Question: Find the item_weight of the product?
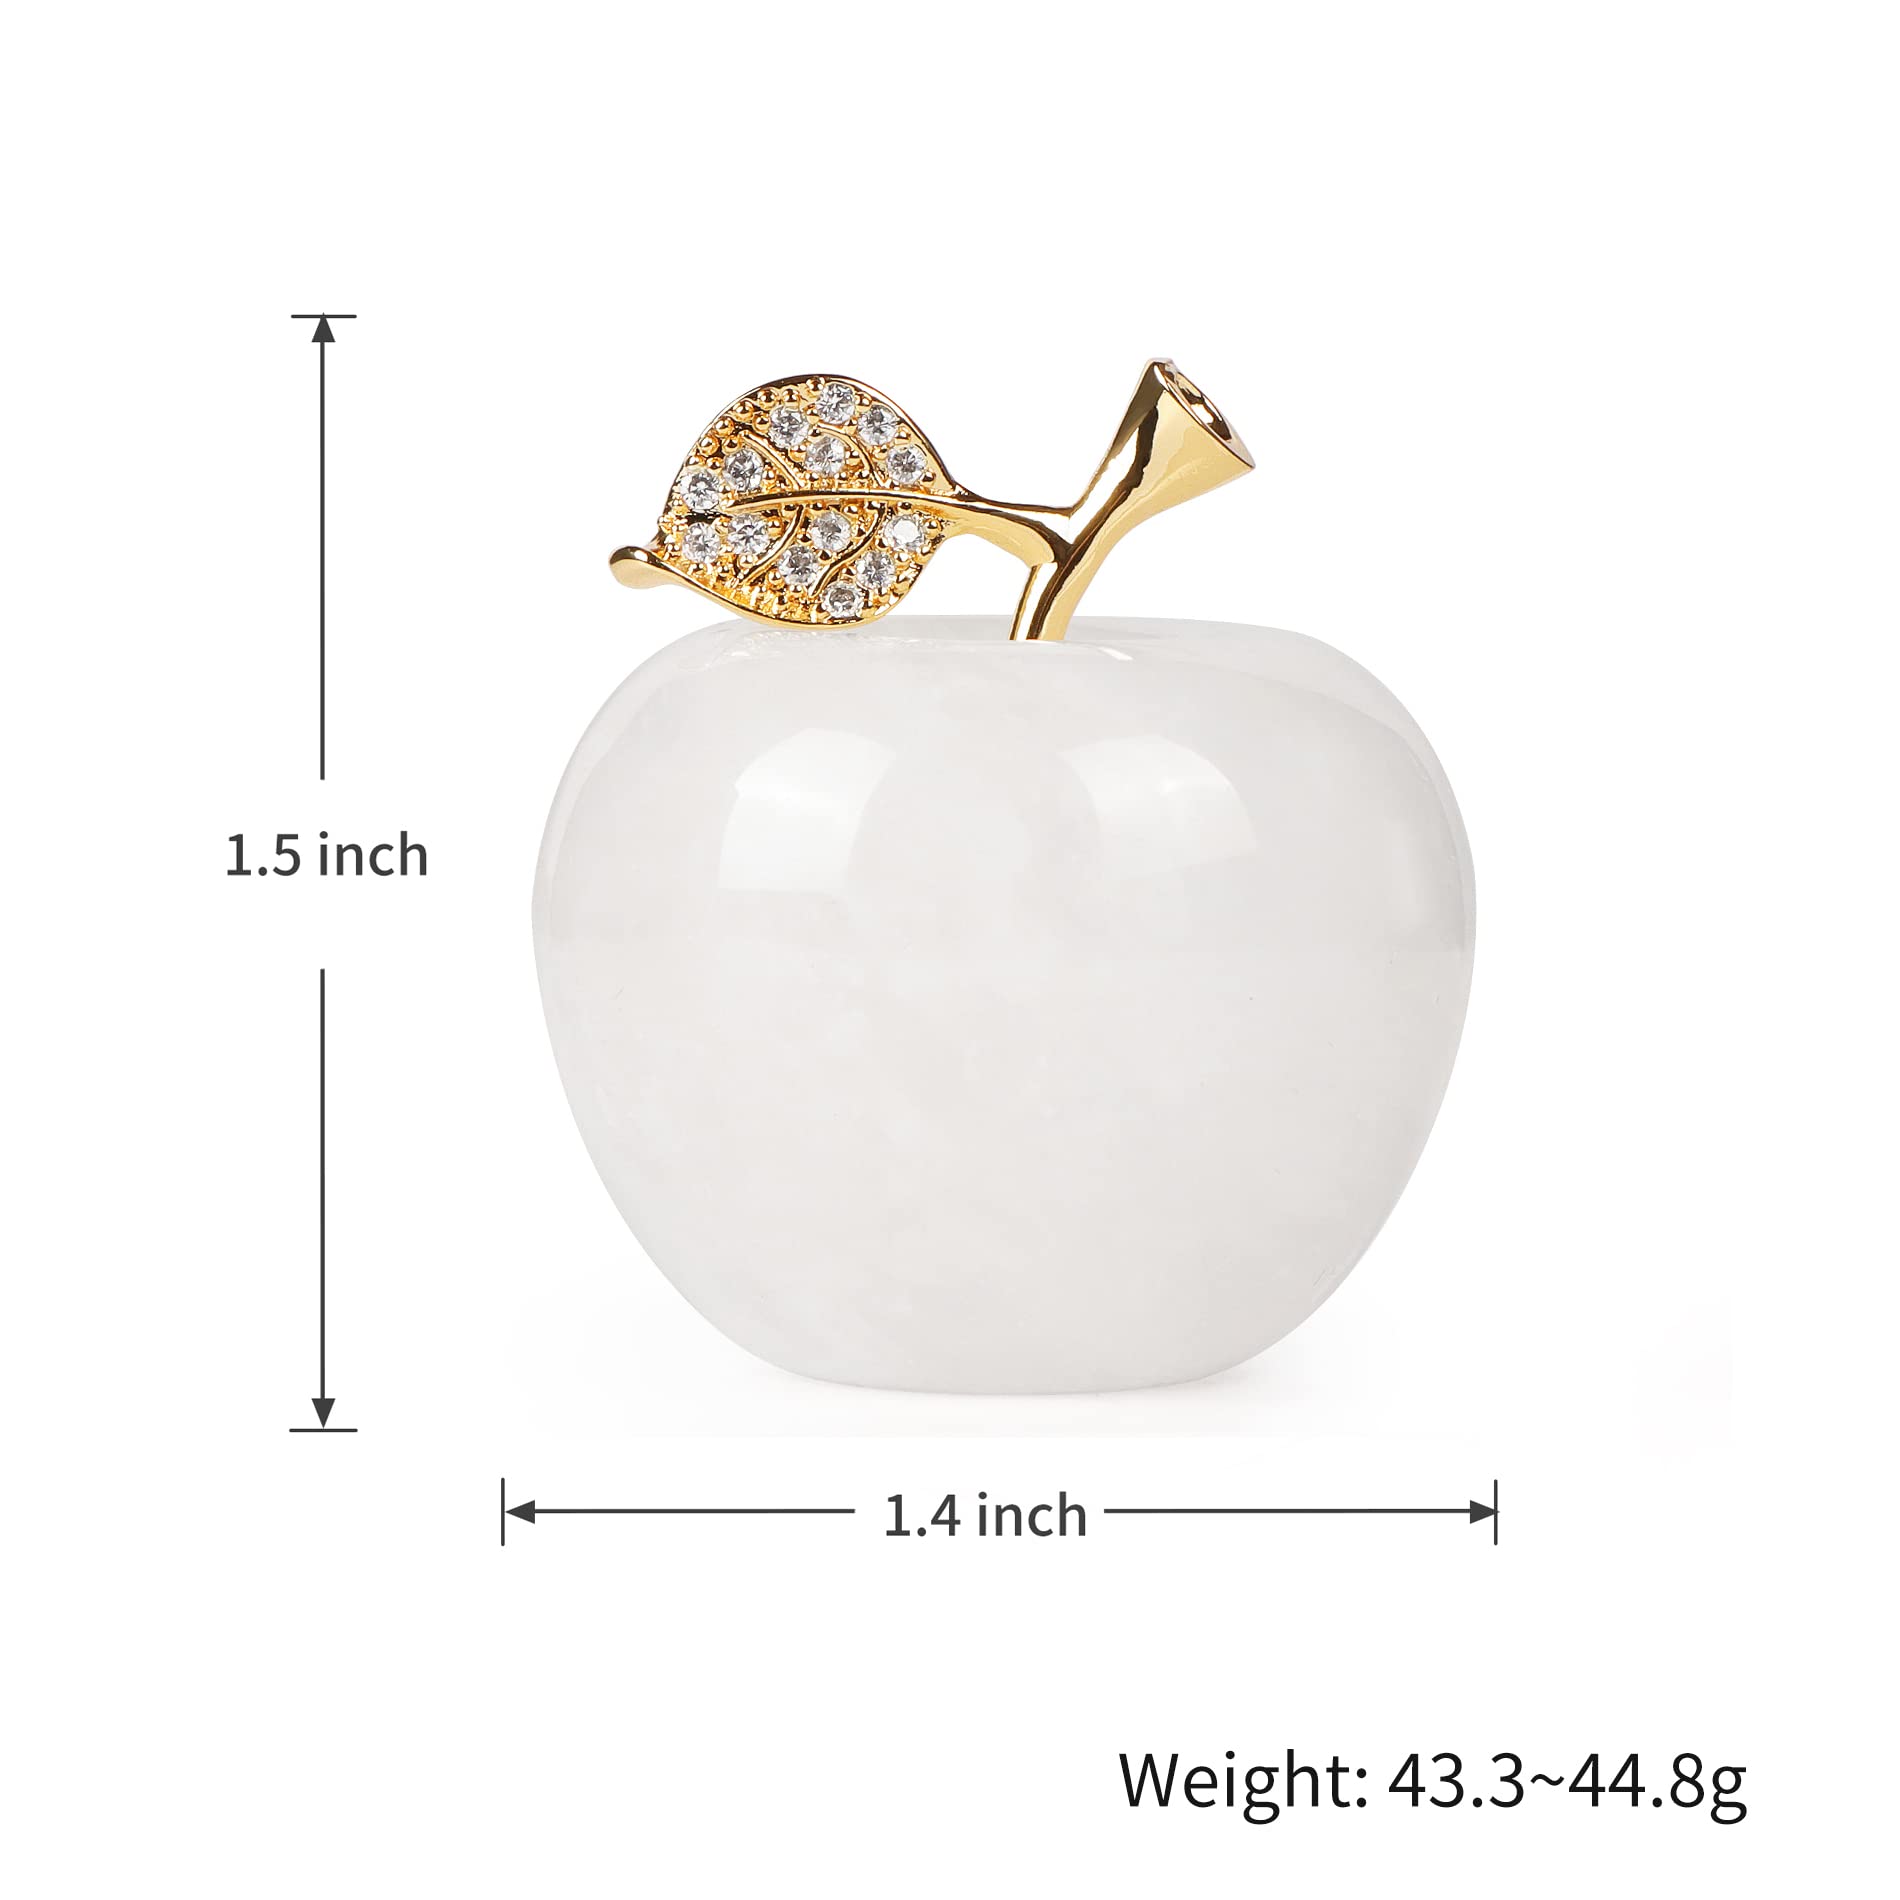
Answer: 44.8 gram